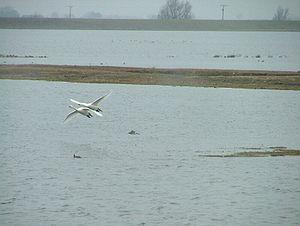
Cette liste de sites Ramsar en Angleterre comprend des zones humides considérées comme ayant une importance internationale au regard de la Convention de Ramsar. L'Angleterre compte actuellement 71 sites désignés « zones humides d'importance internationale ».
Les Ouse Washes sont une aire dans les Fens, ou Fenlands du Cambridgeshire du Northamptonshire et de Peterborough non loin des viles Ely, Chatteris, March et Downham Market, Norfolk, Angleterre. Cette aire est située entre la dérivation de deux canaux de la Great Ouse et la Old Bedford River se situant près de la New Bedford River aussi connue sous le nom de Hundred Foot Drain.